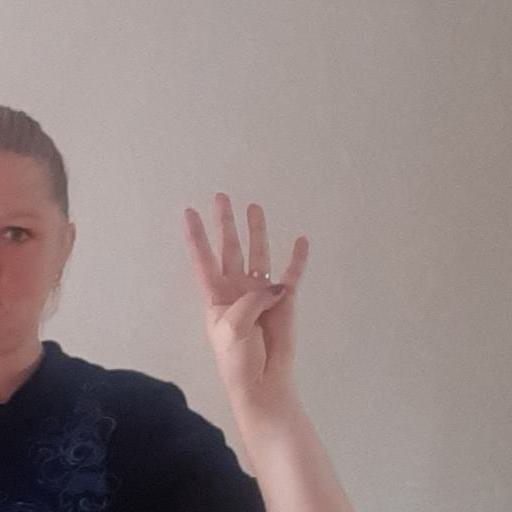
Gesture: four